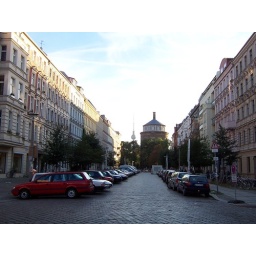
watertower and alex television tower in the background (berlin)